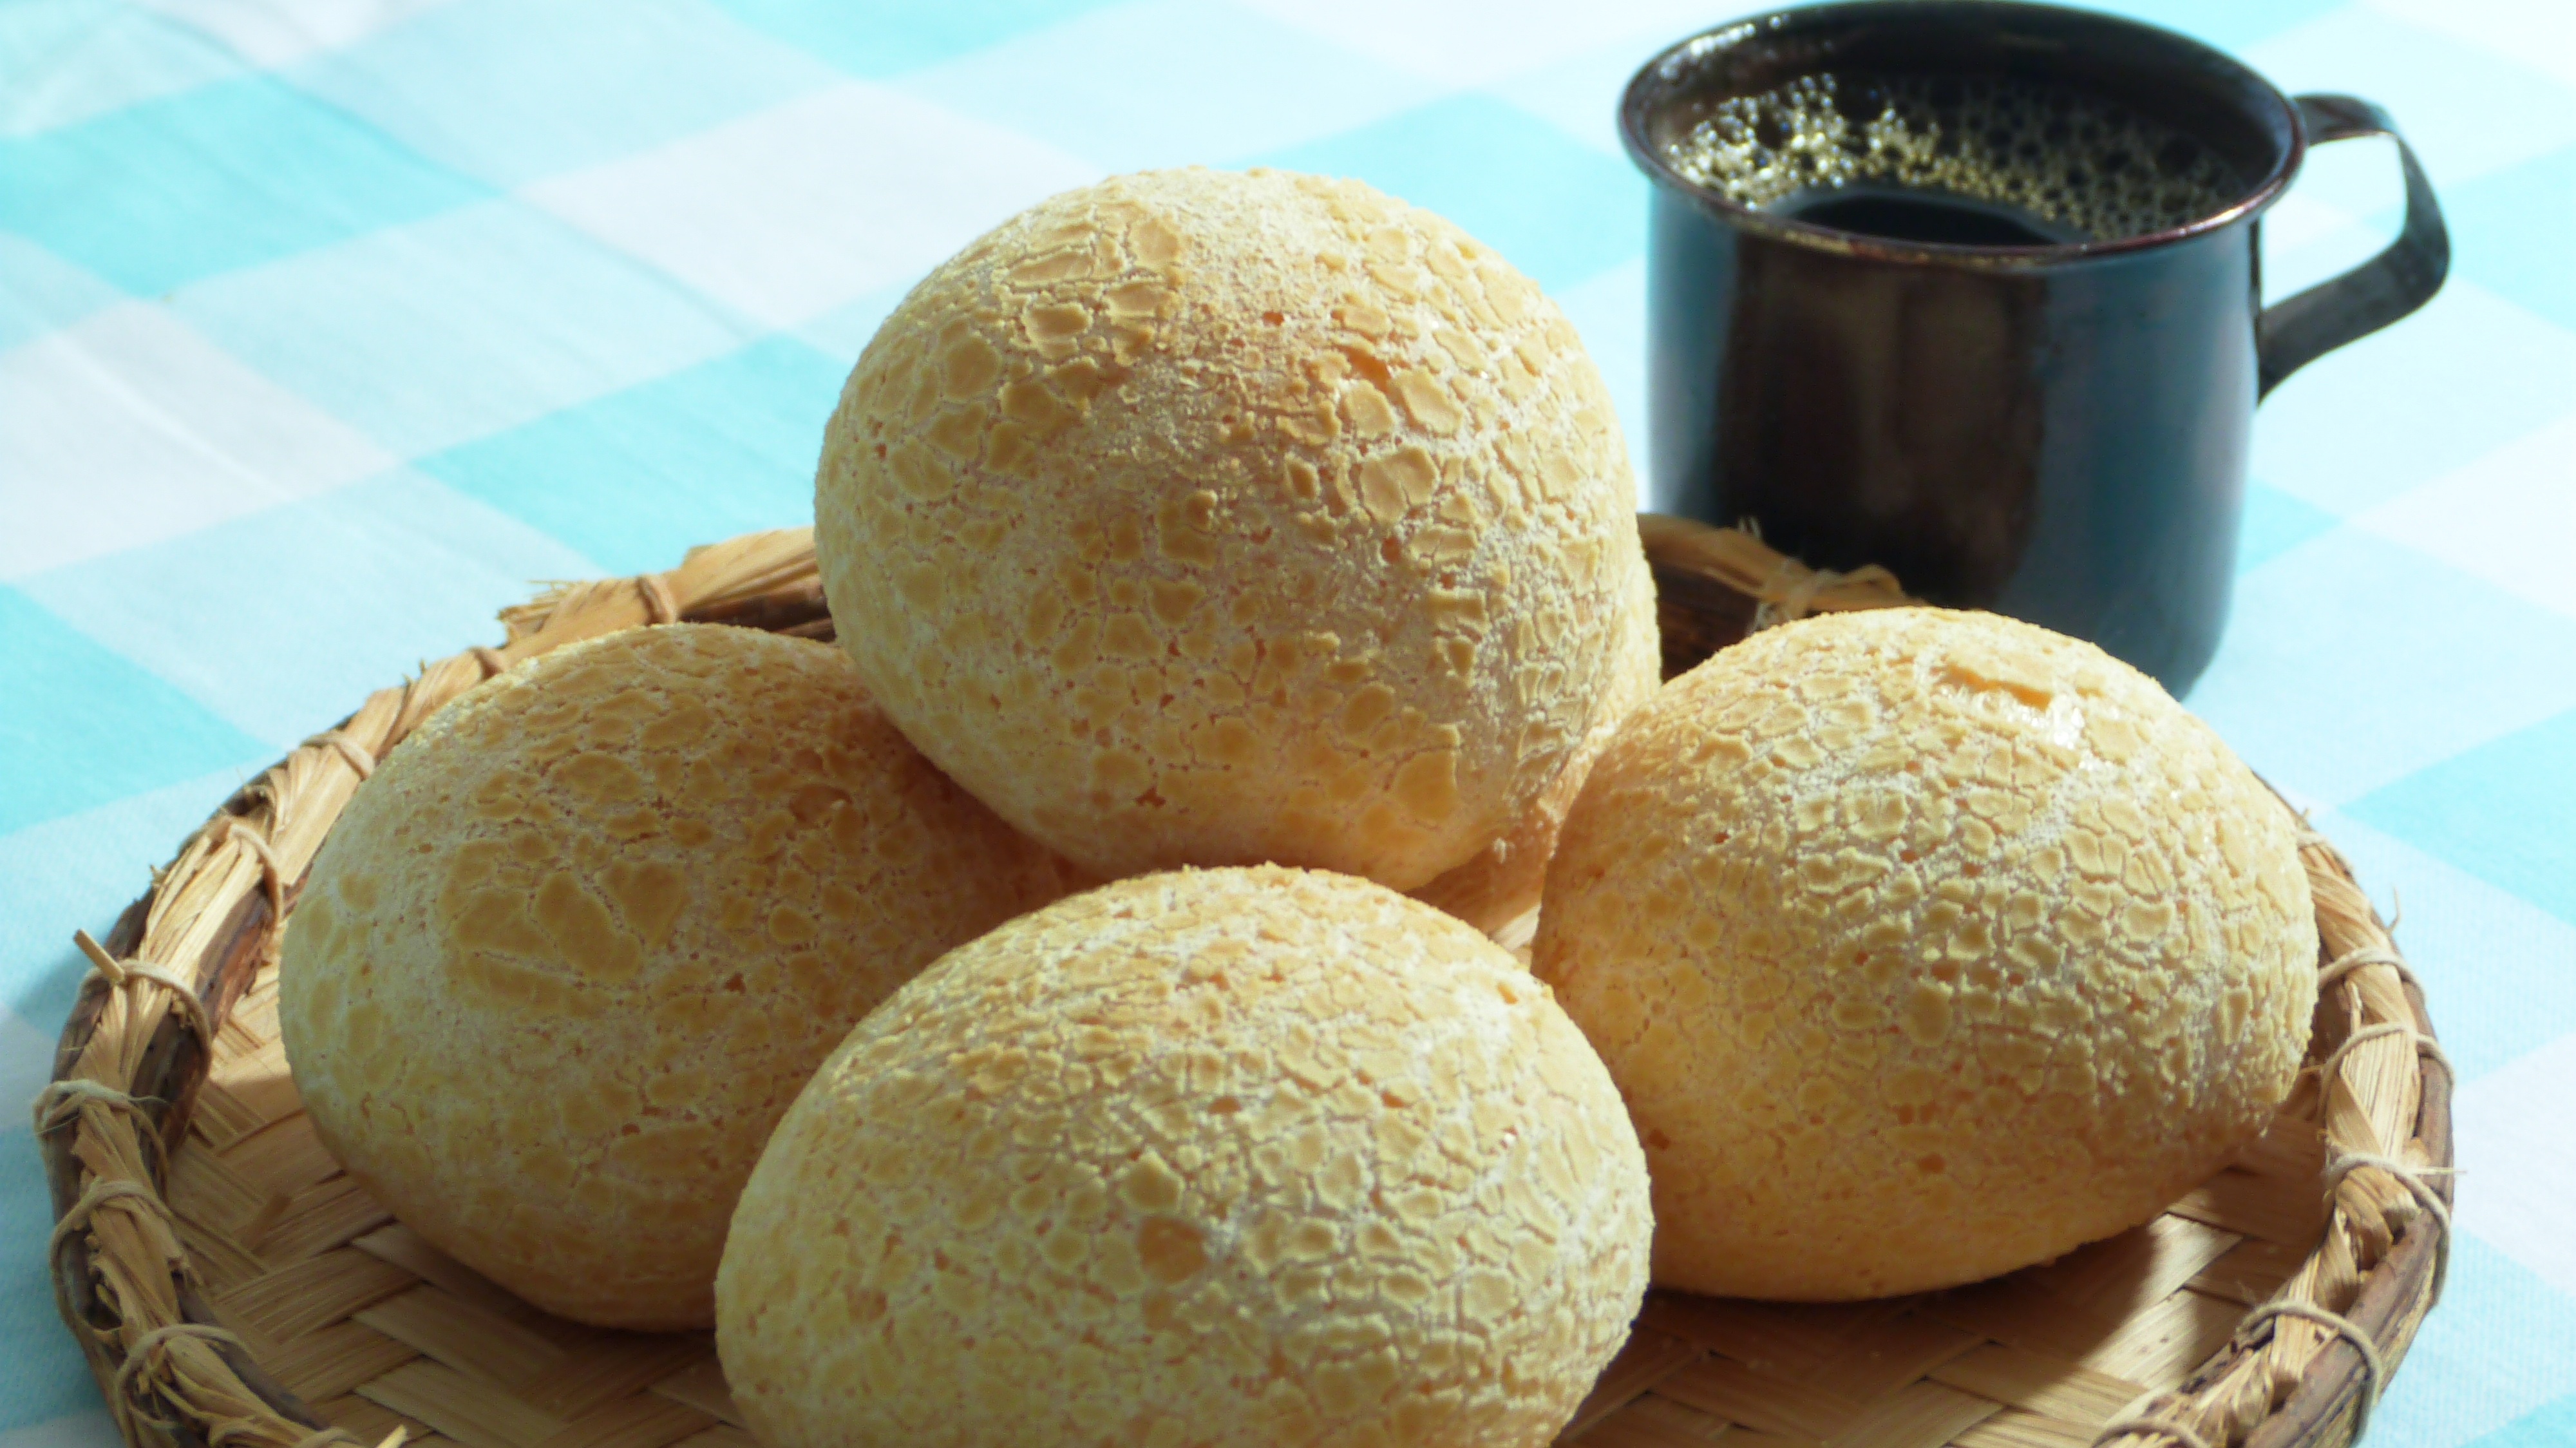
coffee, dish, food, baking, cuisine, cake, bread, asian food, comida, pao, baked goods, bolo, bread roll, queijo, grass family, cheese bun